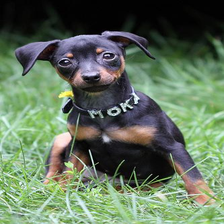
Species: dog
Breed: miniature pinscher